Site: saxony
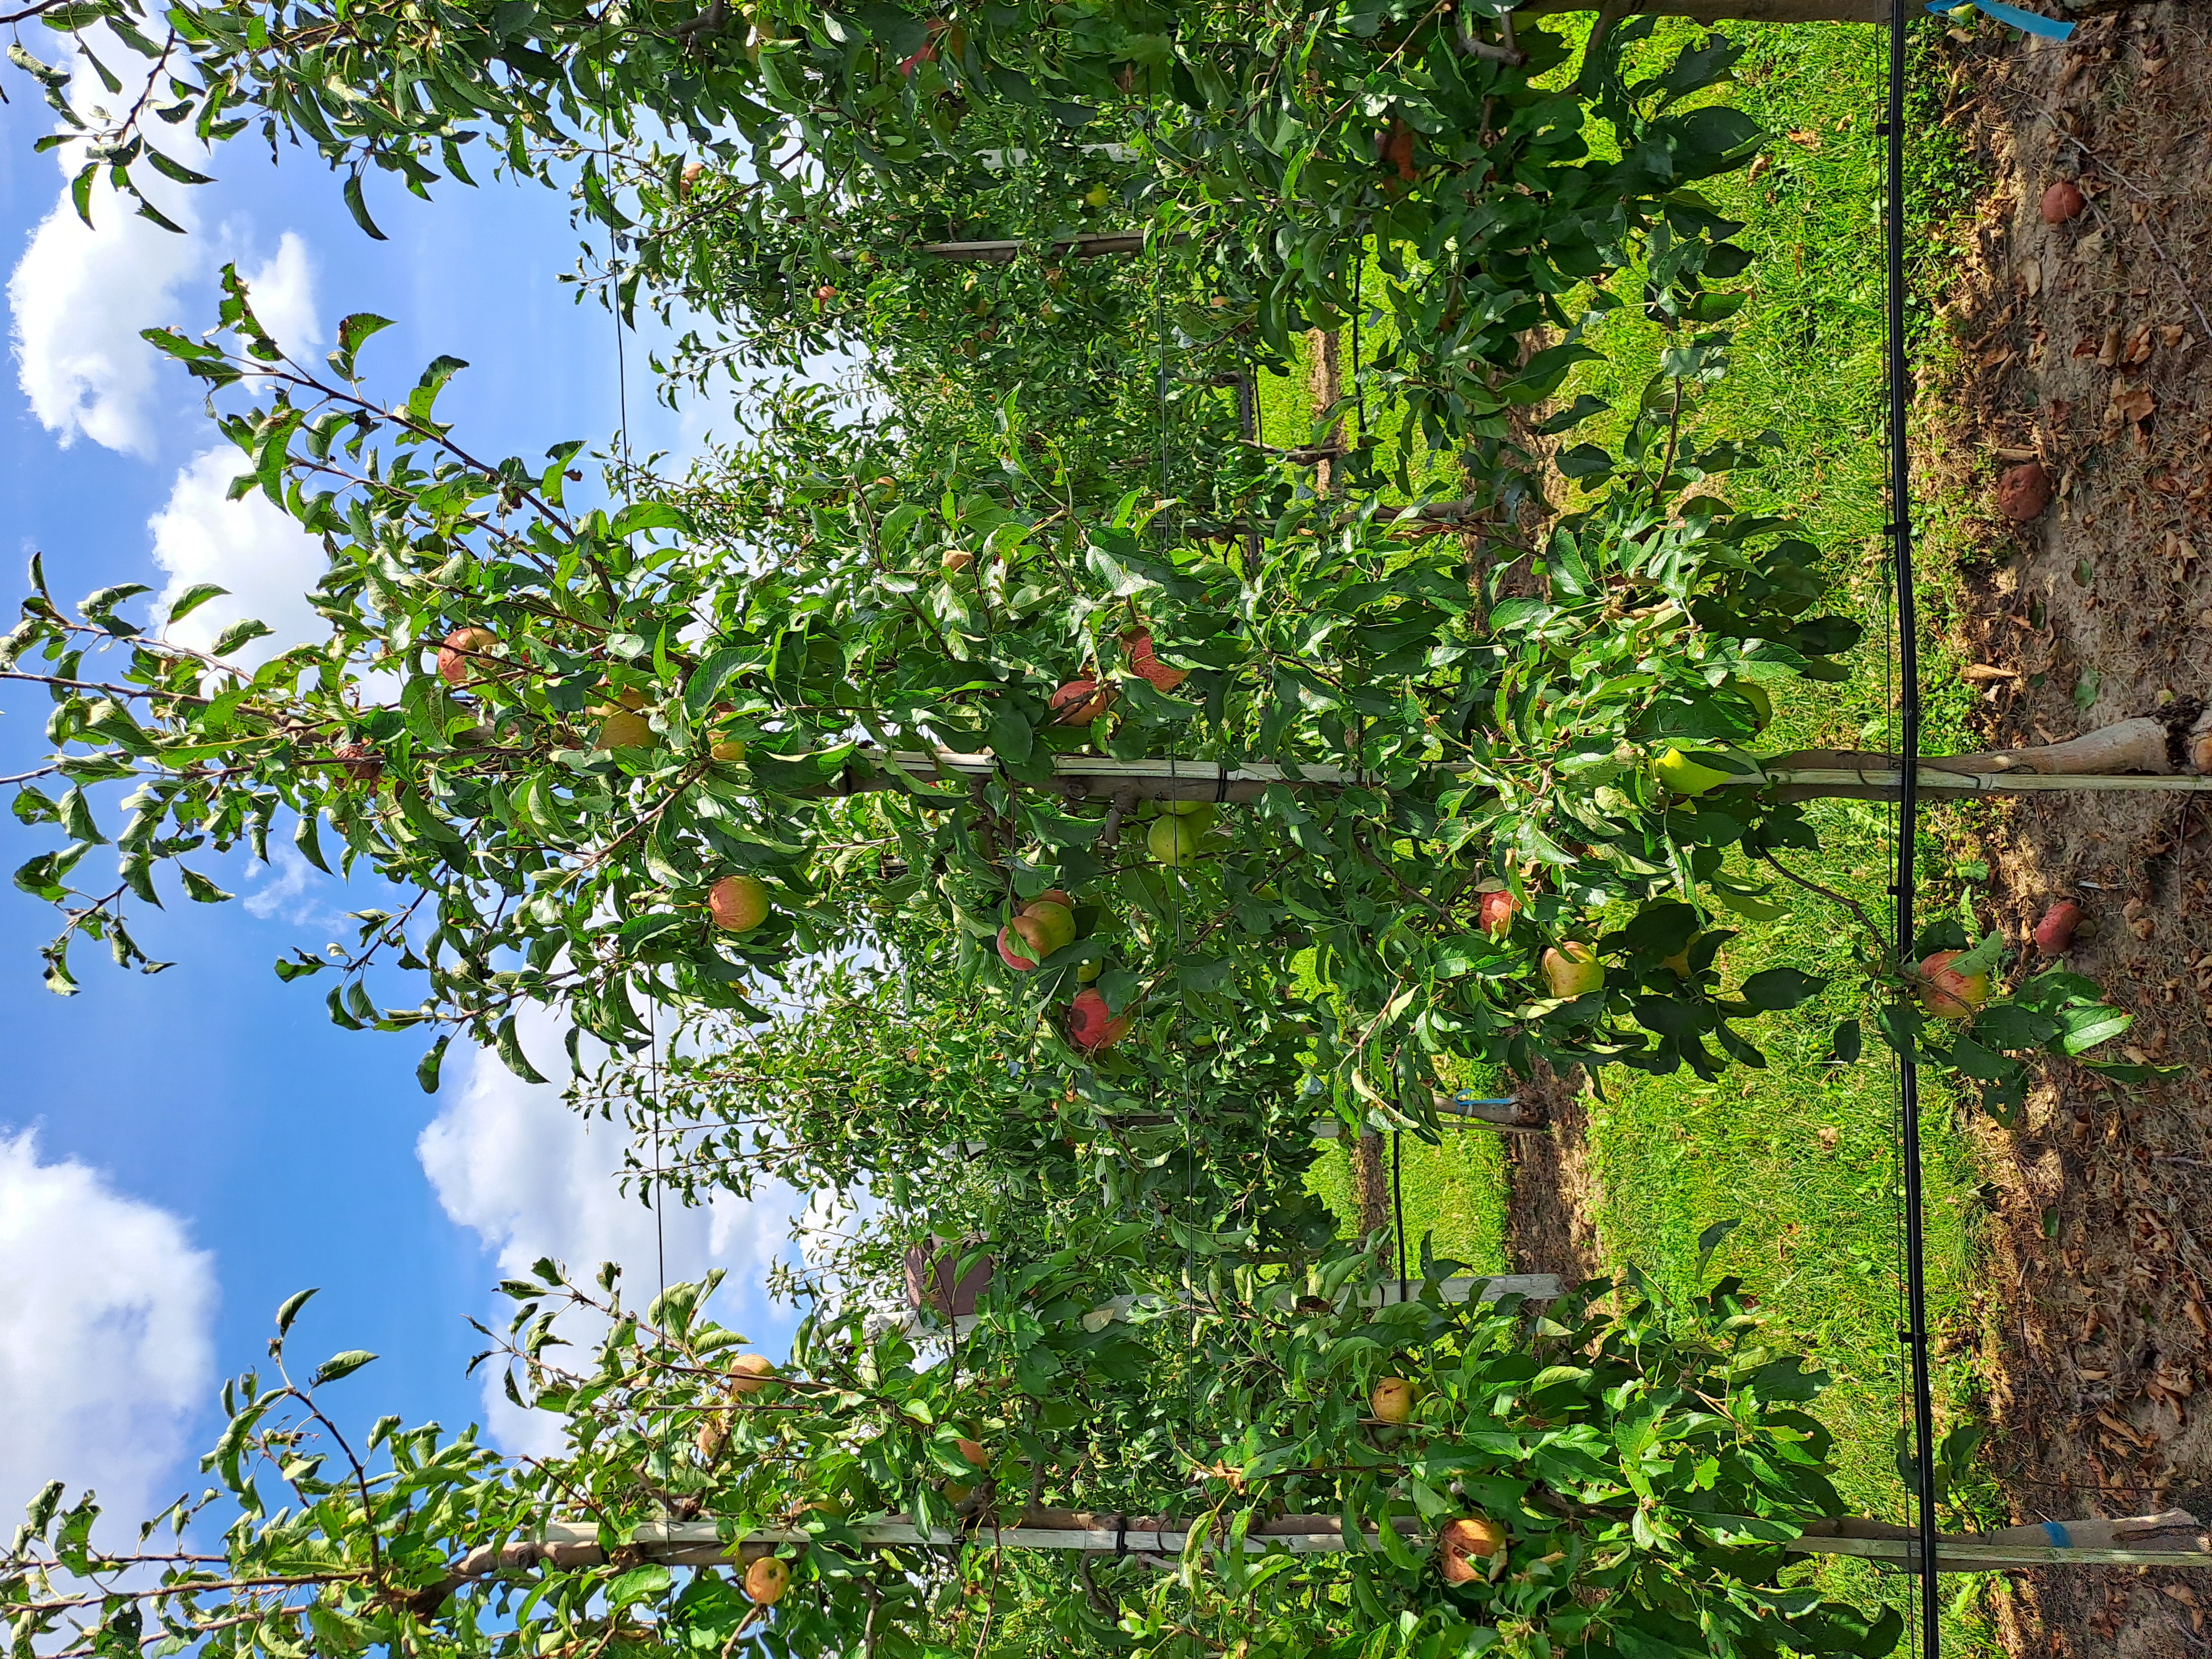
Growth stage (BBCH 85): Maturity of fruit and seed